Pablo Crer

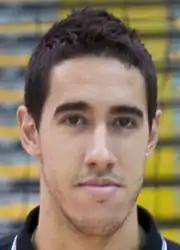

Pablo Damián Crer (born 12 June 1989) is an Argentine professional volleyball player. He was part of the Argentina national team in 2010–2021, and a participant at the Olympic Games (London 2012, Rio 2016). At the professional club level, he plays for Paris Volley.